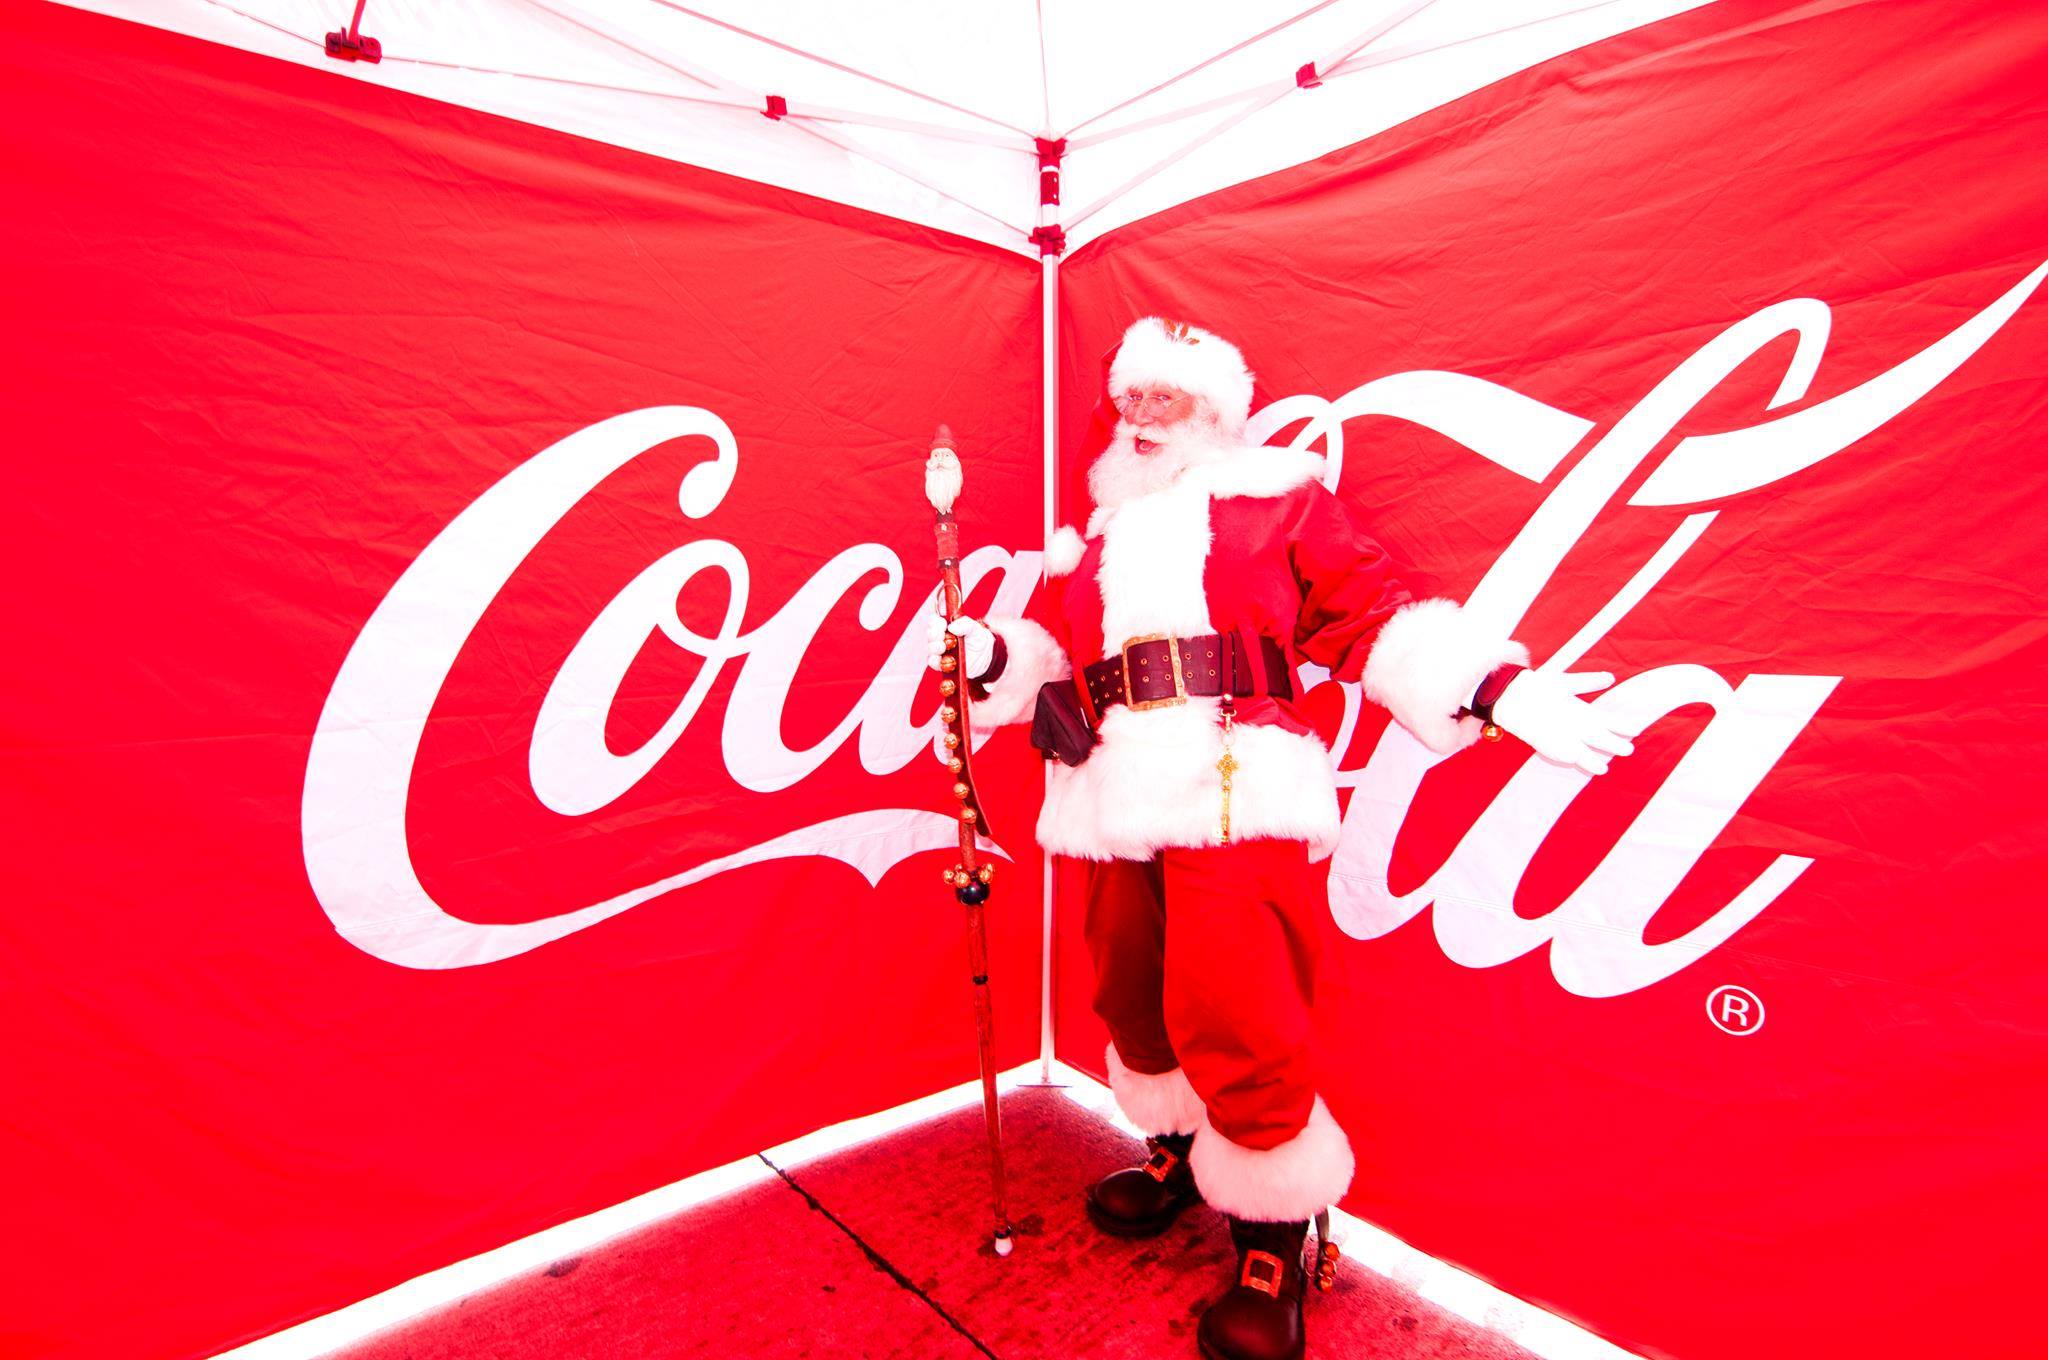
christmas, coca cola, red, cola, coca, carbonated soft drinks, drink, plant, soft drink, font, graphic design, brand, advertising